Ecosystem engineer

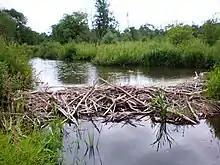
Beaver dam on Smilga River in Lithuania

Besides the previously mentioned beaver acting as an ecosystem engineer, other terrestrial animals do the same. This may be through feeding habits, migration patterns or other behaviors that result in more permanent changes.